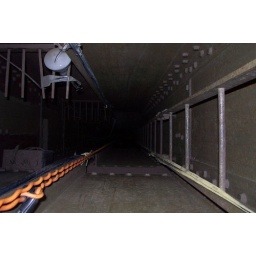
A crawlspace in the wall for the engine room guys to move between decks. This one was in the wall in the swimming pool area.